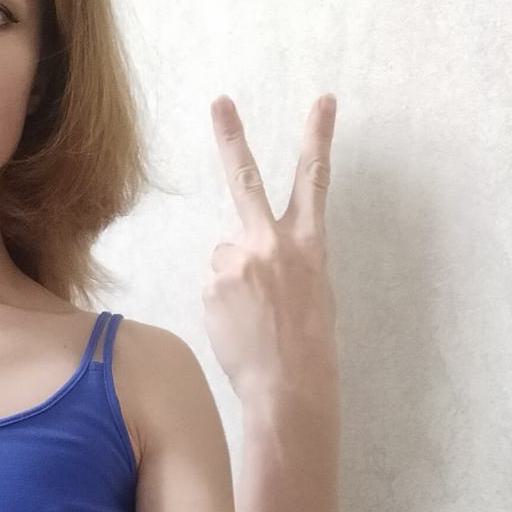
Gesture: peace_inverted